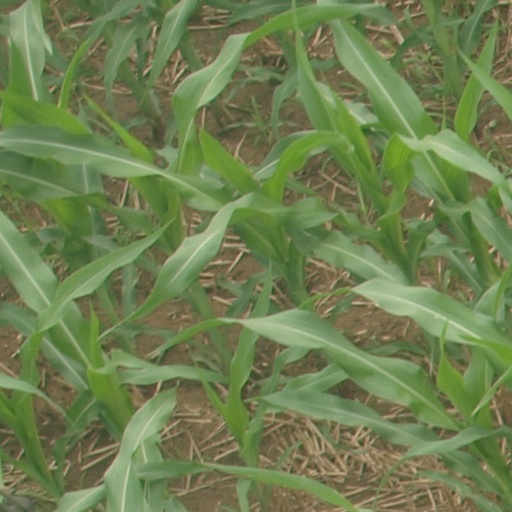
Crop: maize; corn